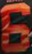
Number: 6